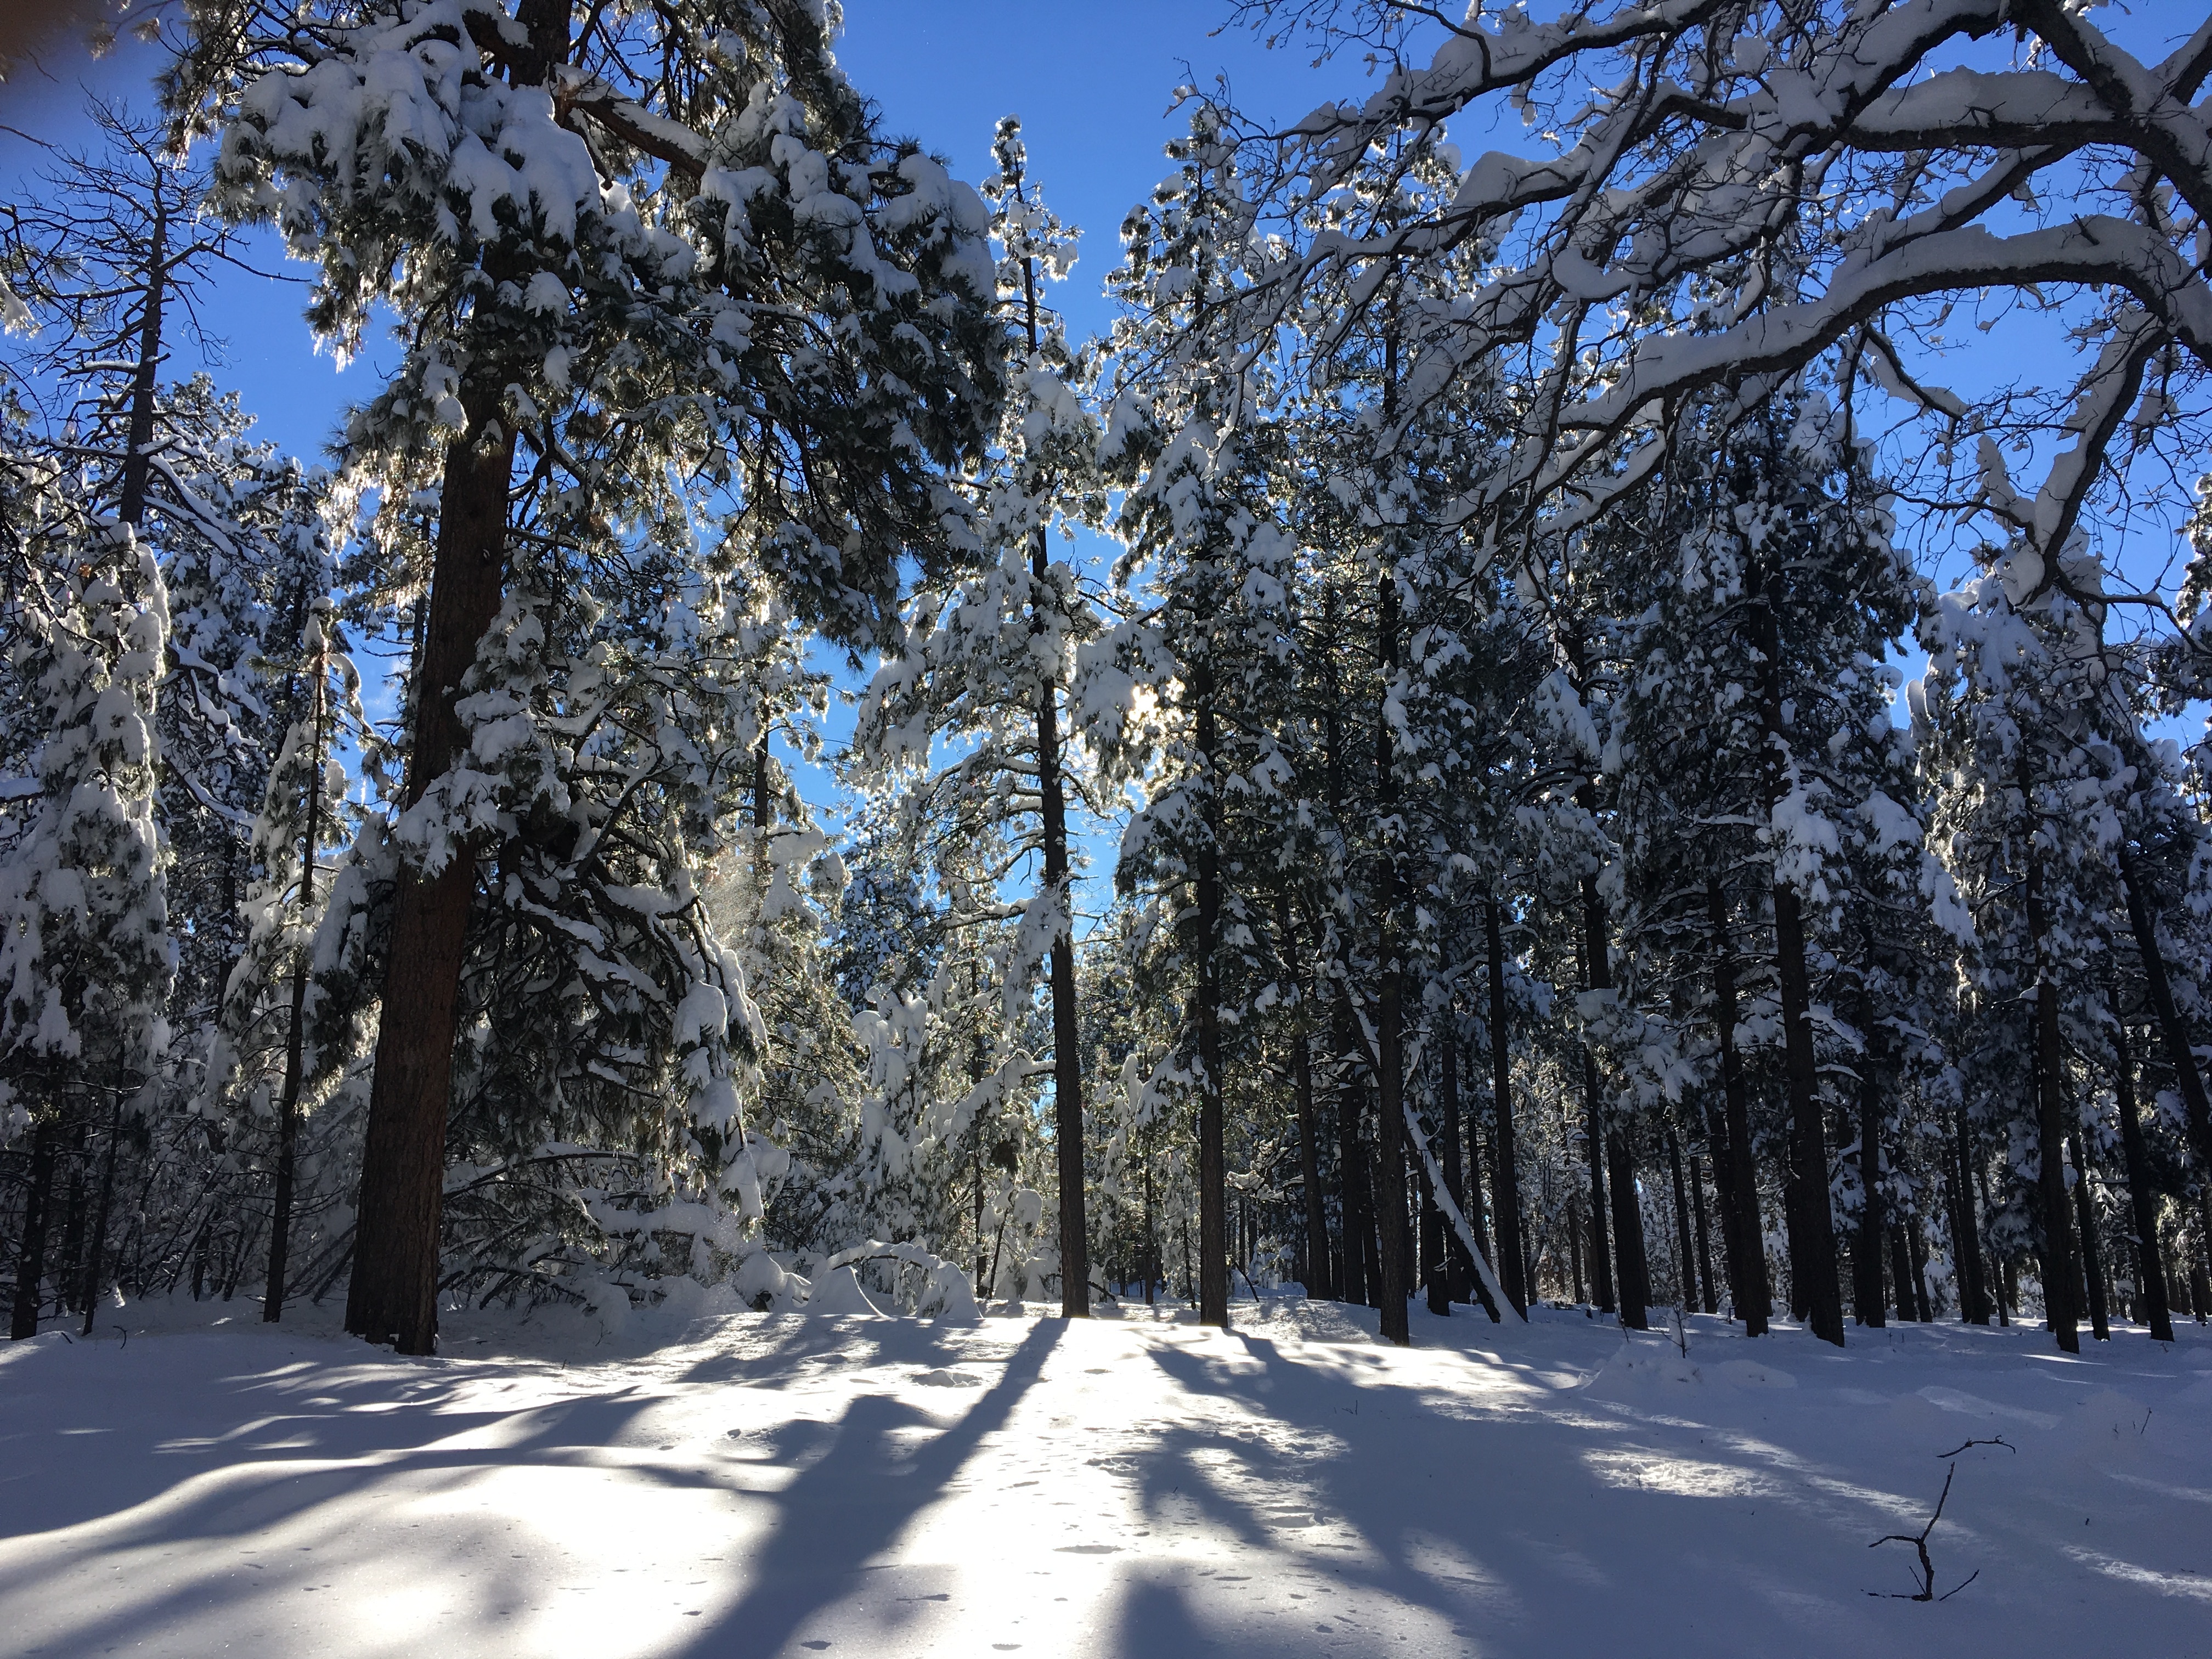
tree, forest, wilderness, branch, mountain, snow, winter, plant, mountain range, weather, season, spruce, footwear, woodland, habitat, freezing, woody plant